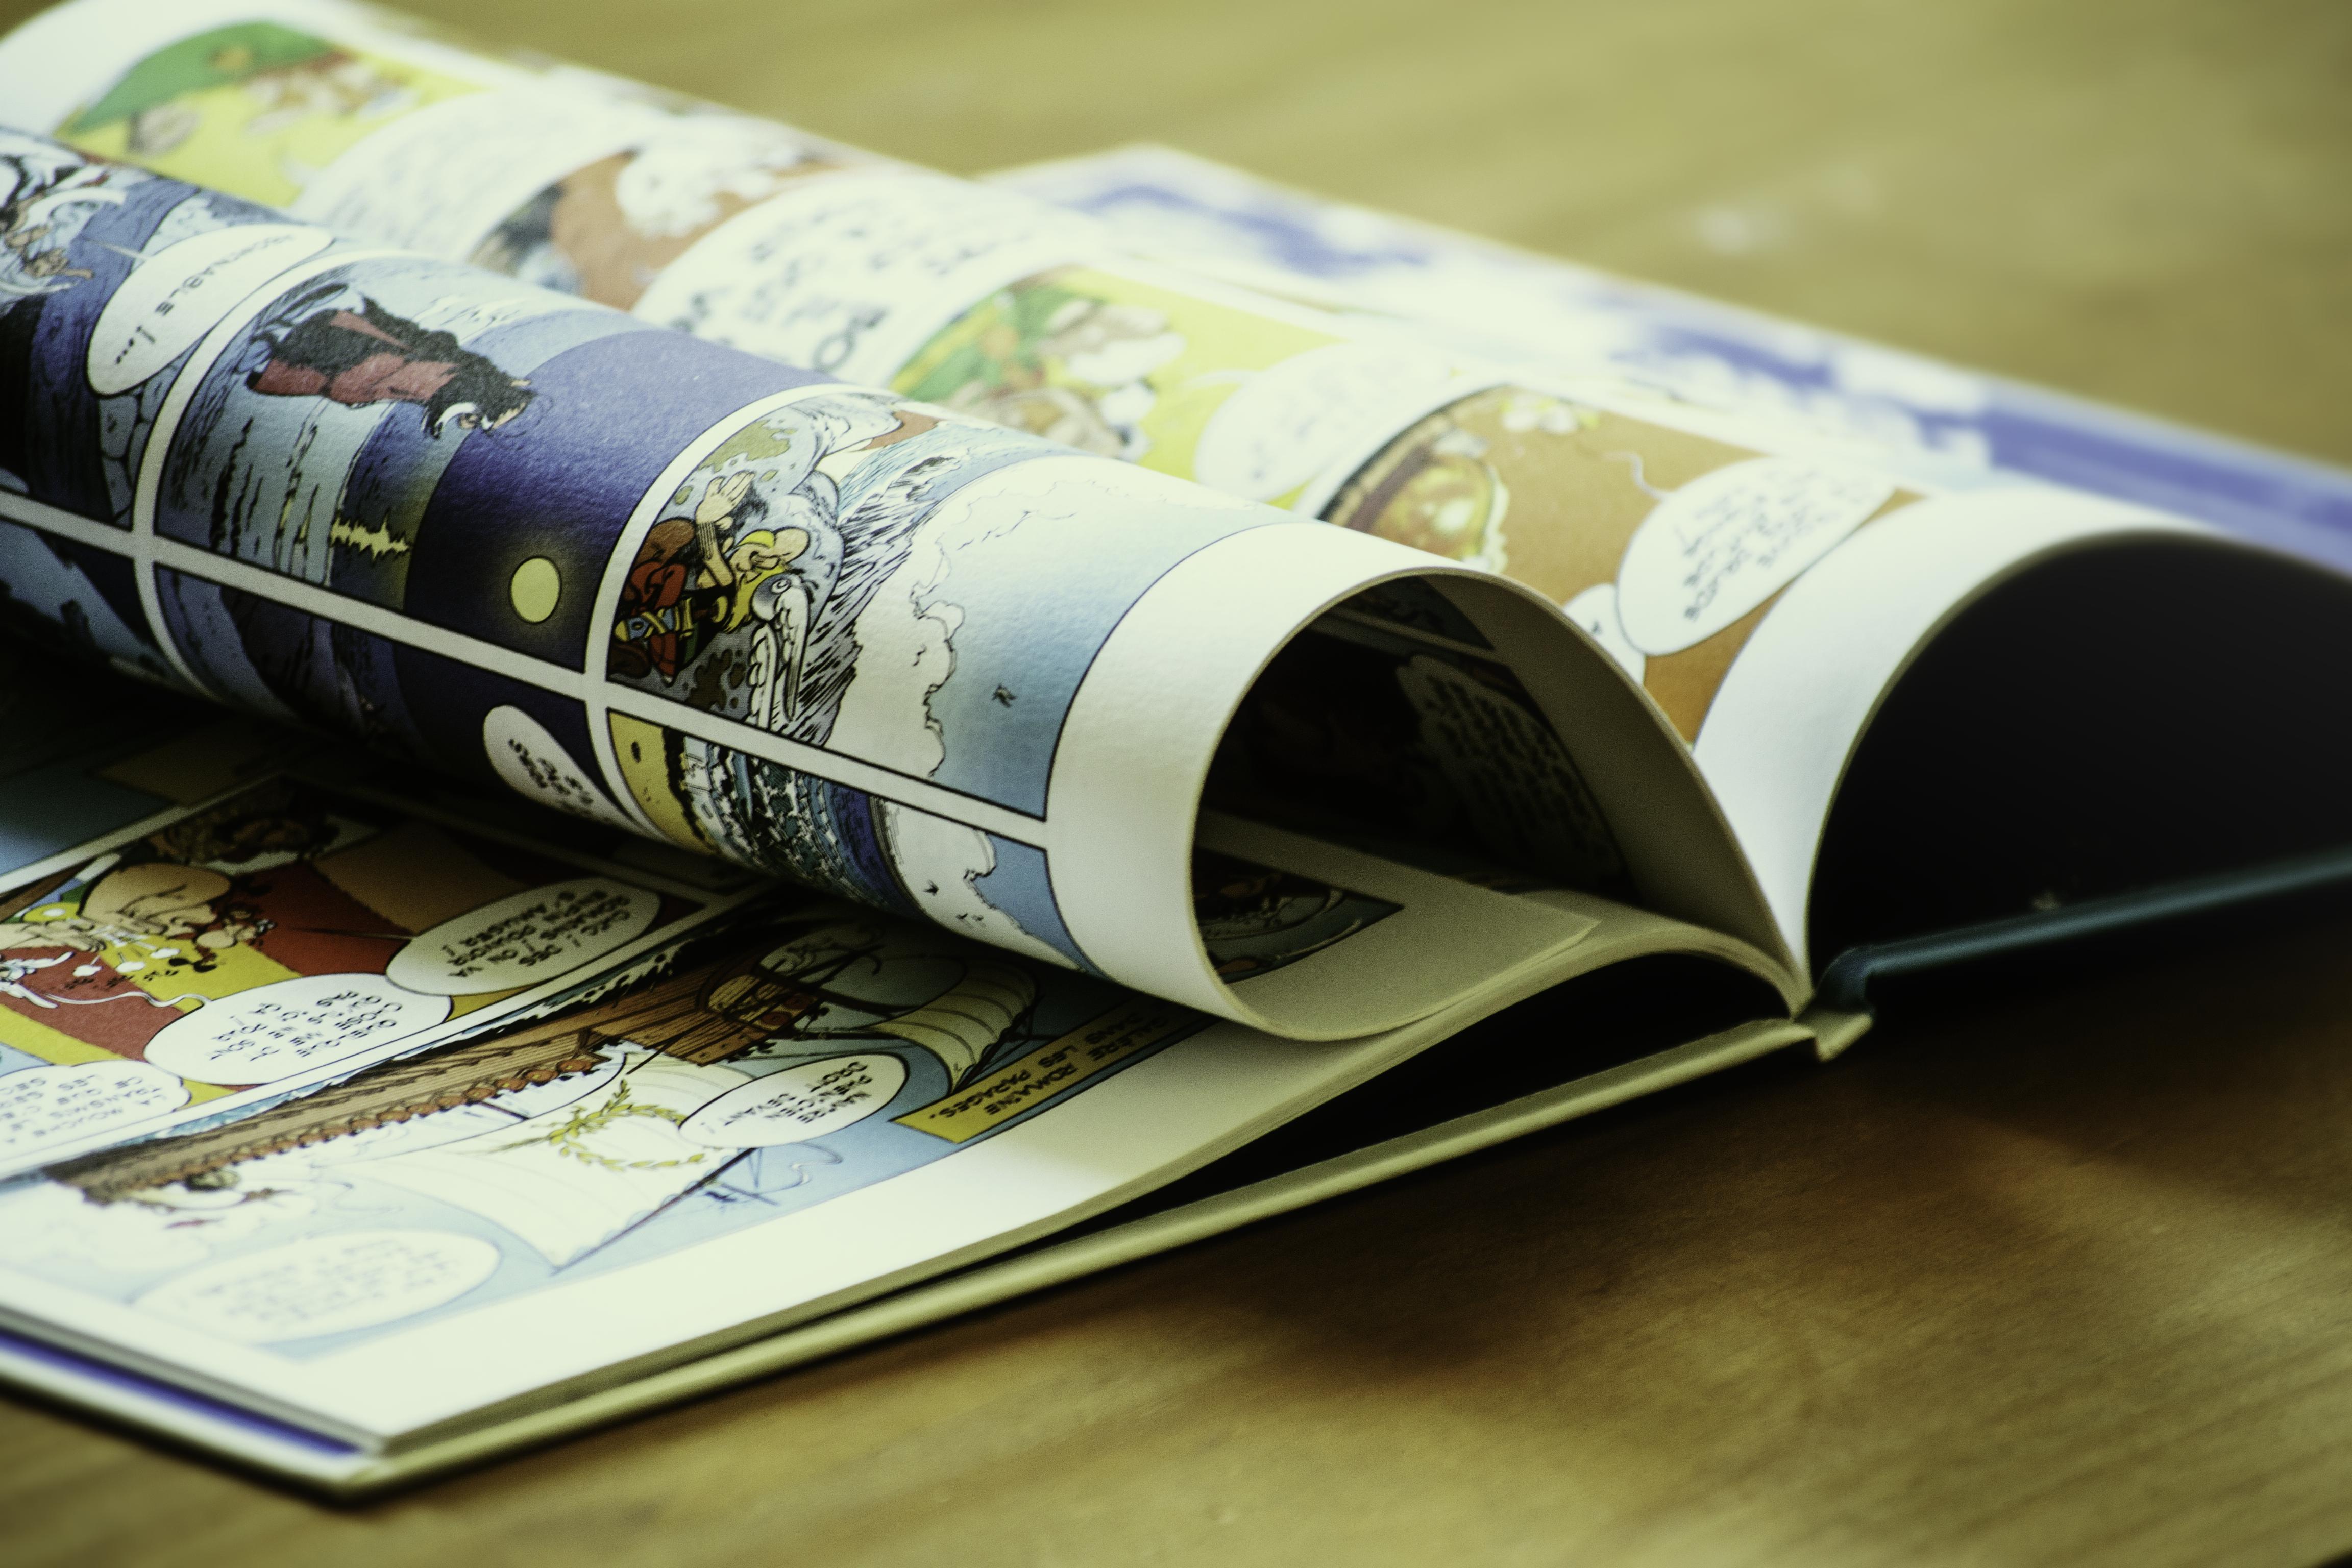
writing, europe, money, nikon, brand, cash, art, nikkor, document, c uruyann